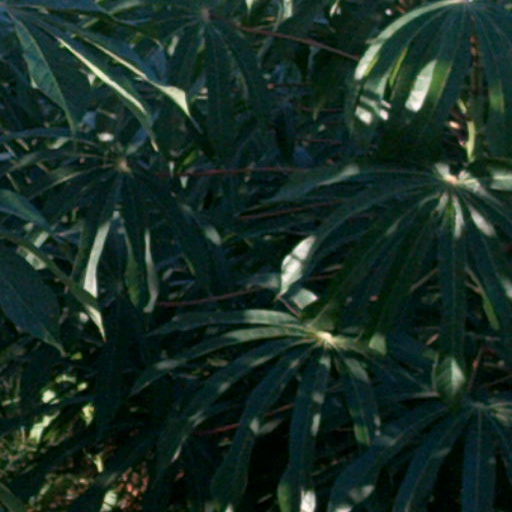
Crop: cassava